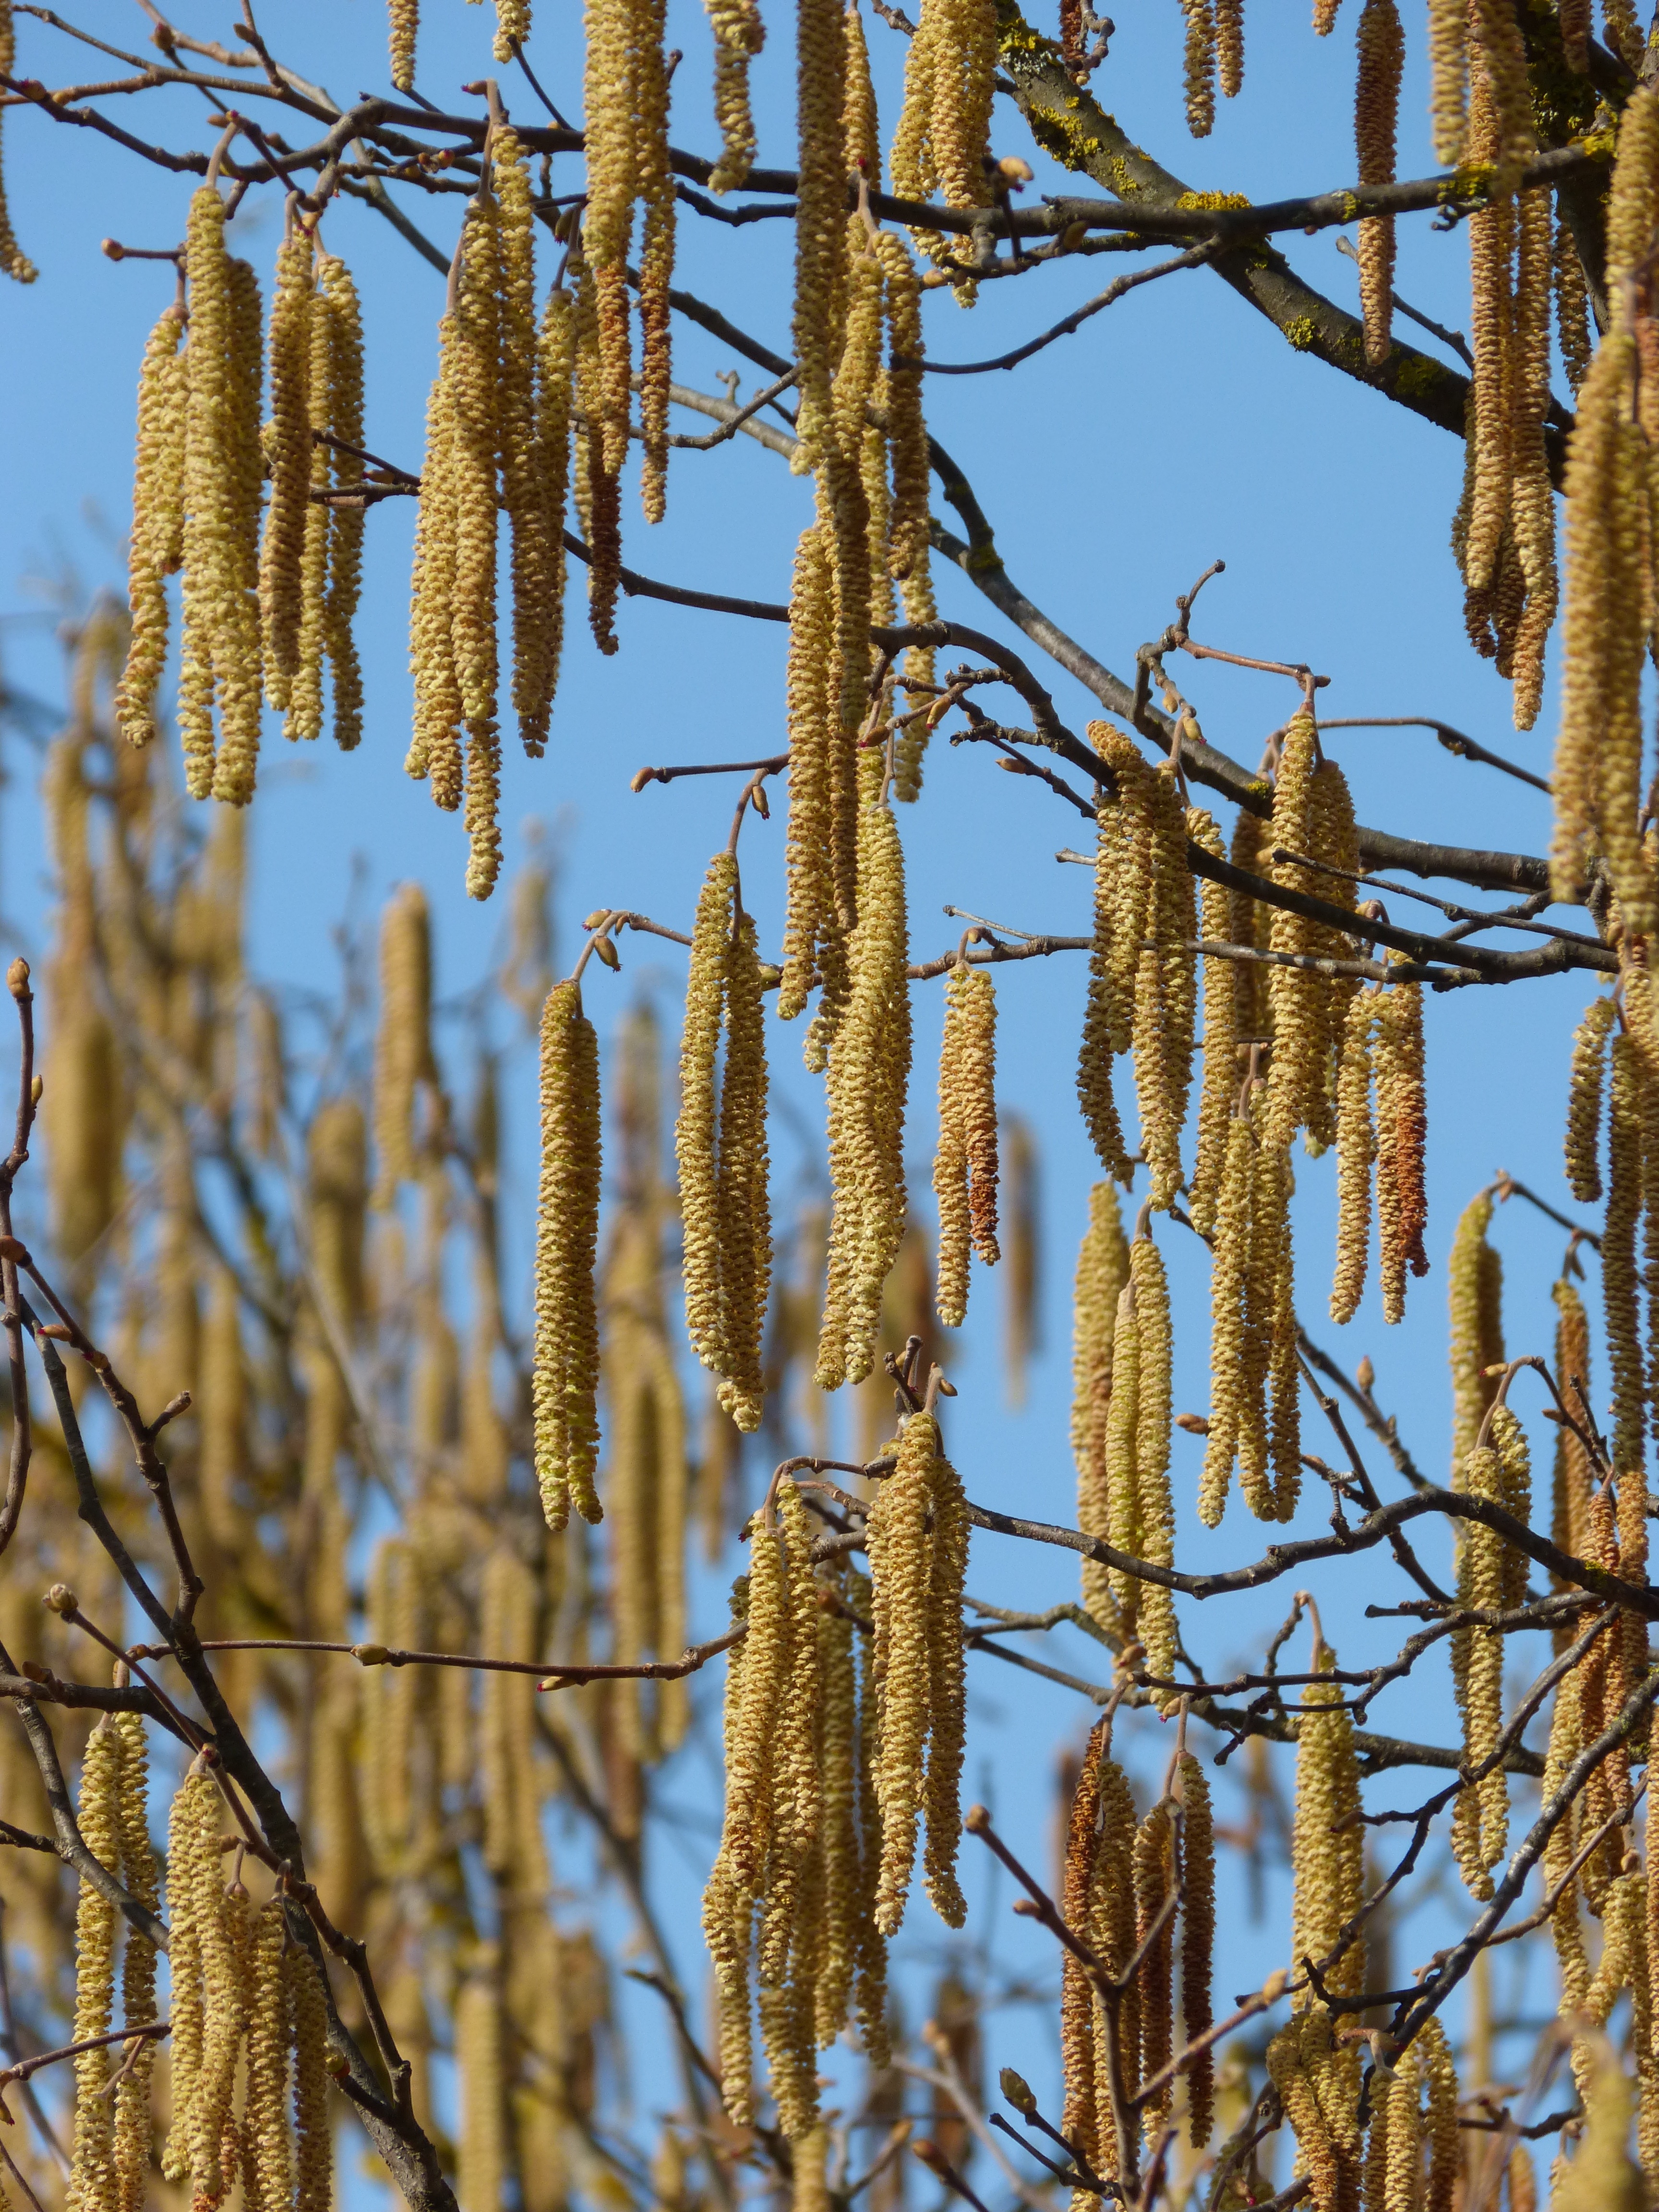
tree, nature, branch, plant, leaf, flower, crop, birch, autumn, agriculture, flora, season, twig, hazel, flowery, flowering plant, flowery hazel, grass family, plant stem, woody plant, land plant, phragmites